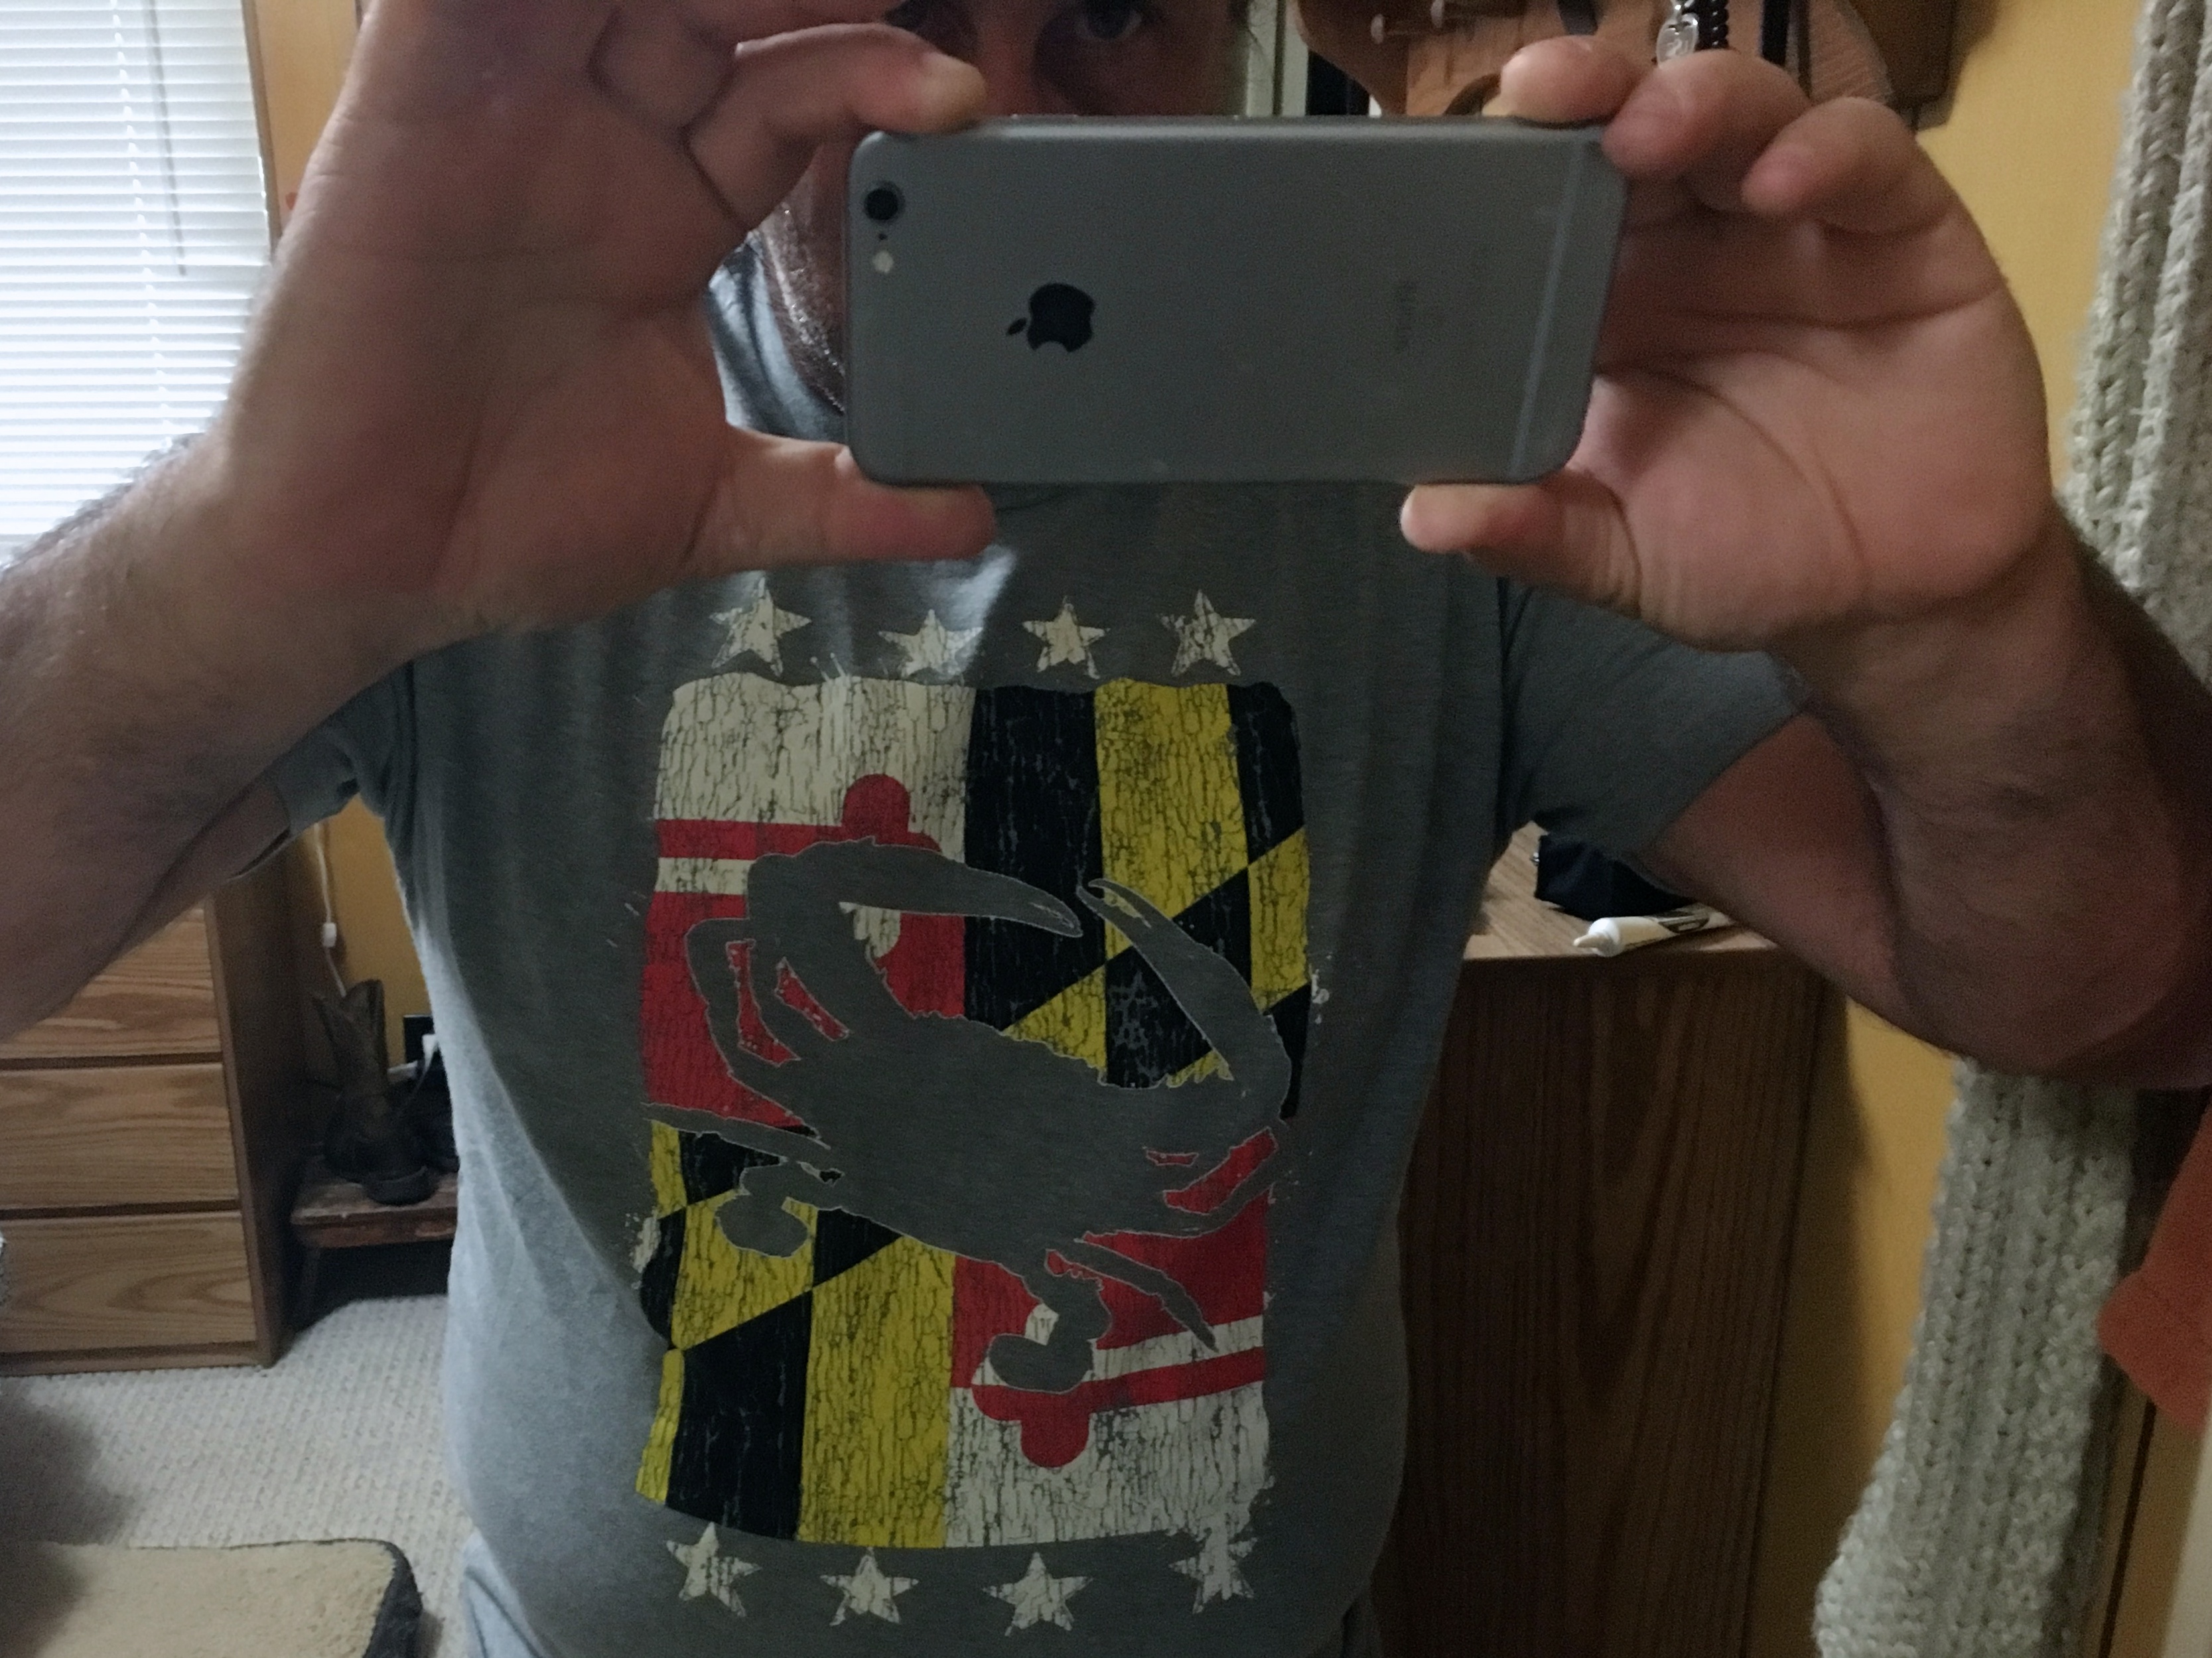
gadget, art